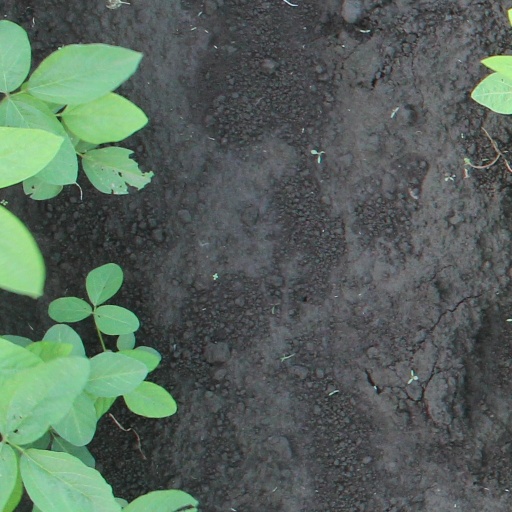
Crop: soybean